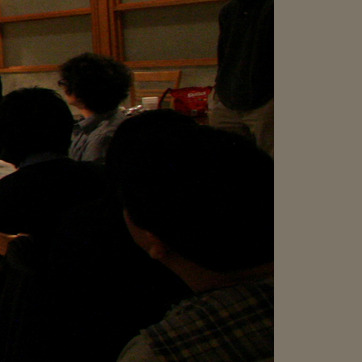
Material: hair